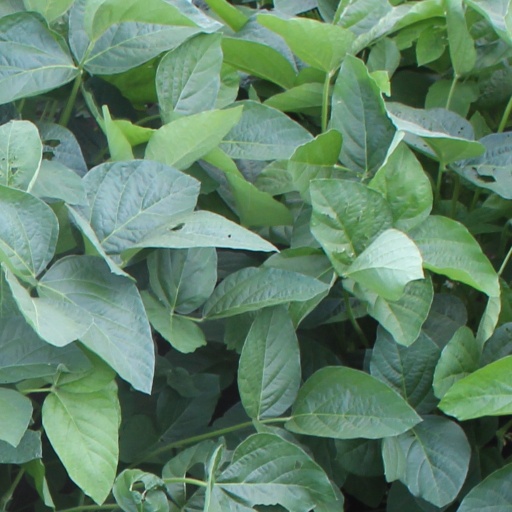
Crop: soybean